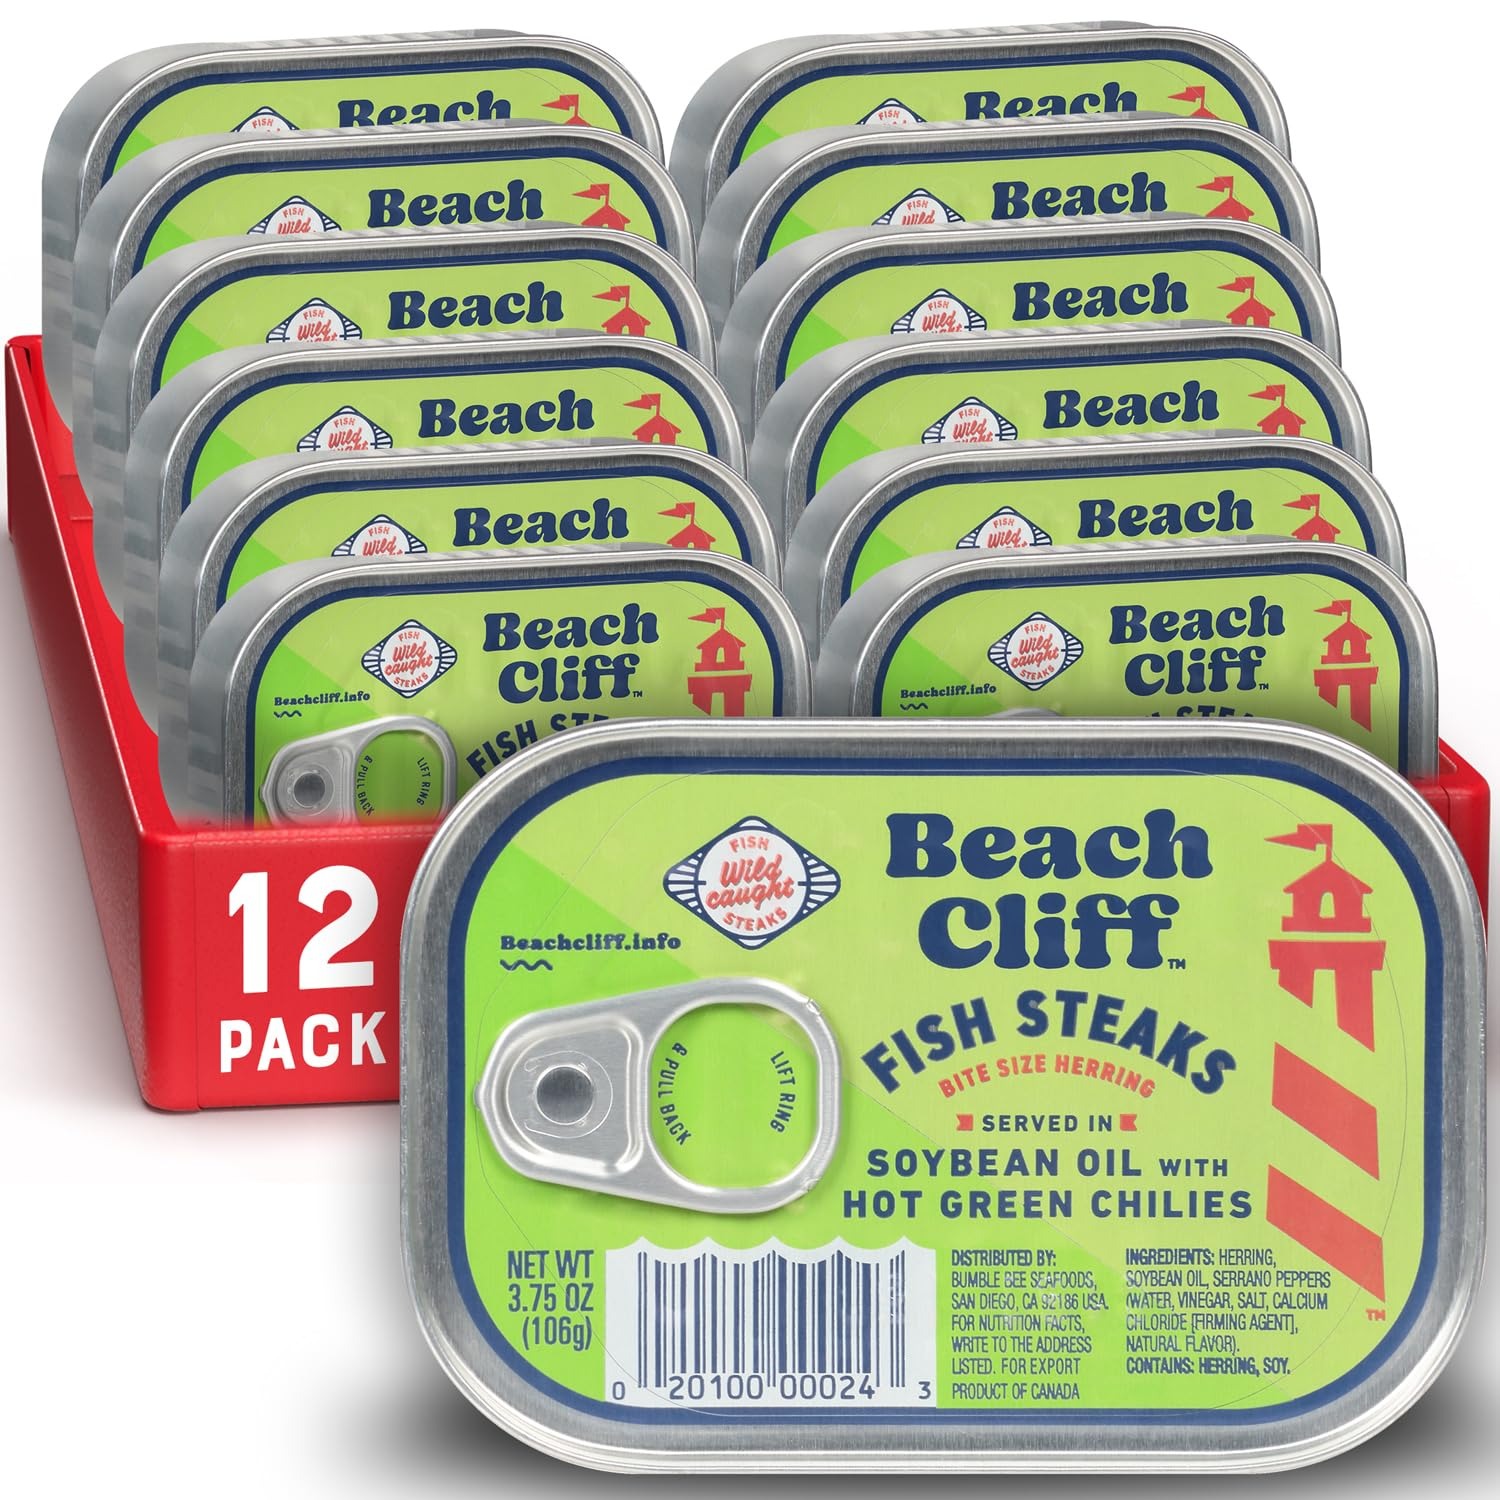
Item Name: Beach Cliff Wild Caught Fish Steaks in Soybean Oil with Hot Green Chilies, 3.75 oz Can (Pack of 12) - 16g Protein per Serving - Great for Pasta & Seafood Recipes
Bullet Point 1: WILD CAUGHT FISH STEAKS IN SOYBEAN OIL WITH HOT GREEN CHILIES: Premium, high-quality fish steaks packed in soybean oil with hot green chilies are a fish steak lover's favorite and will satisfy you when you want a tasty and healthy snack, lunch or dinner
Bullet Point 2: GOOD SOURCE OF PROTEIN: Contains 16 grams of protein per serving (1 serving per can)
Bullet Point 3: CONVENIENT PANTRY INGREDIENT: Enjoy a can of wild caught fish steaks in soybean oil with hot green chilies as a great-tasting, protein-packed seafood snack or as an addition to any pasta or seafood recipe
Bullet Point 4: PERFECT FOR SEAFOOD RECIPES: Beach Cliff fish steaks are the perfect choice for all your favorite seafood recipes
Bullet Point 5: SUSTAINABLY MANAGED SOURCES: Our products are dolphin safe and feature a code you can enter on our Trace My Catch website to learn where and how your seafood was caught, processed and more
Value: 45.0
Unit: Ounce

Price: 1.24